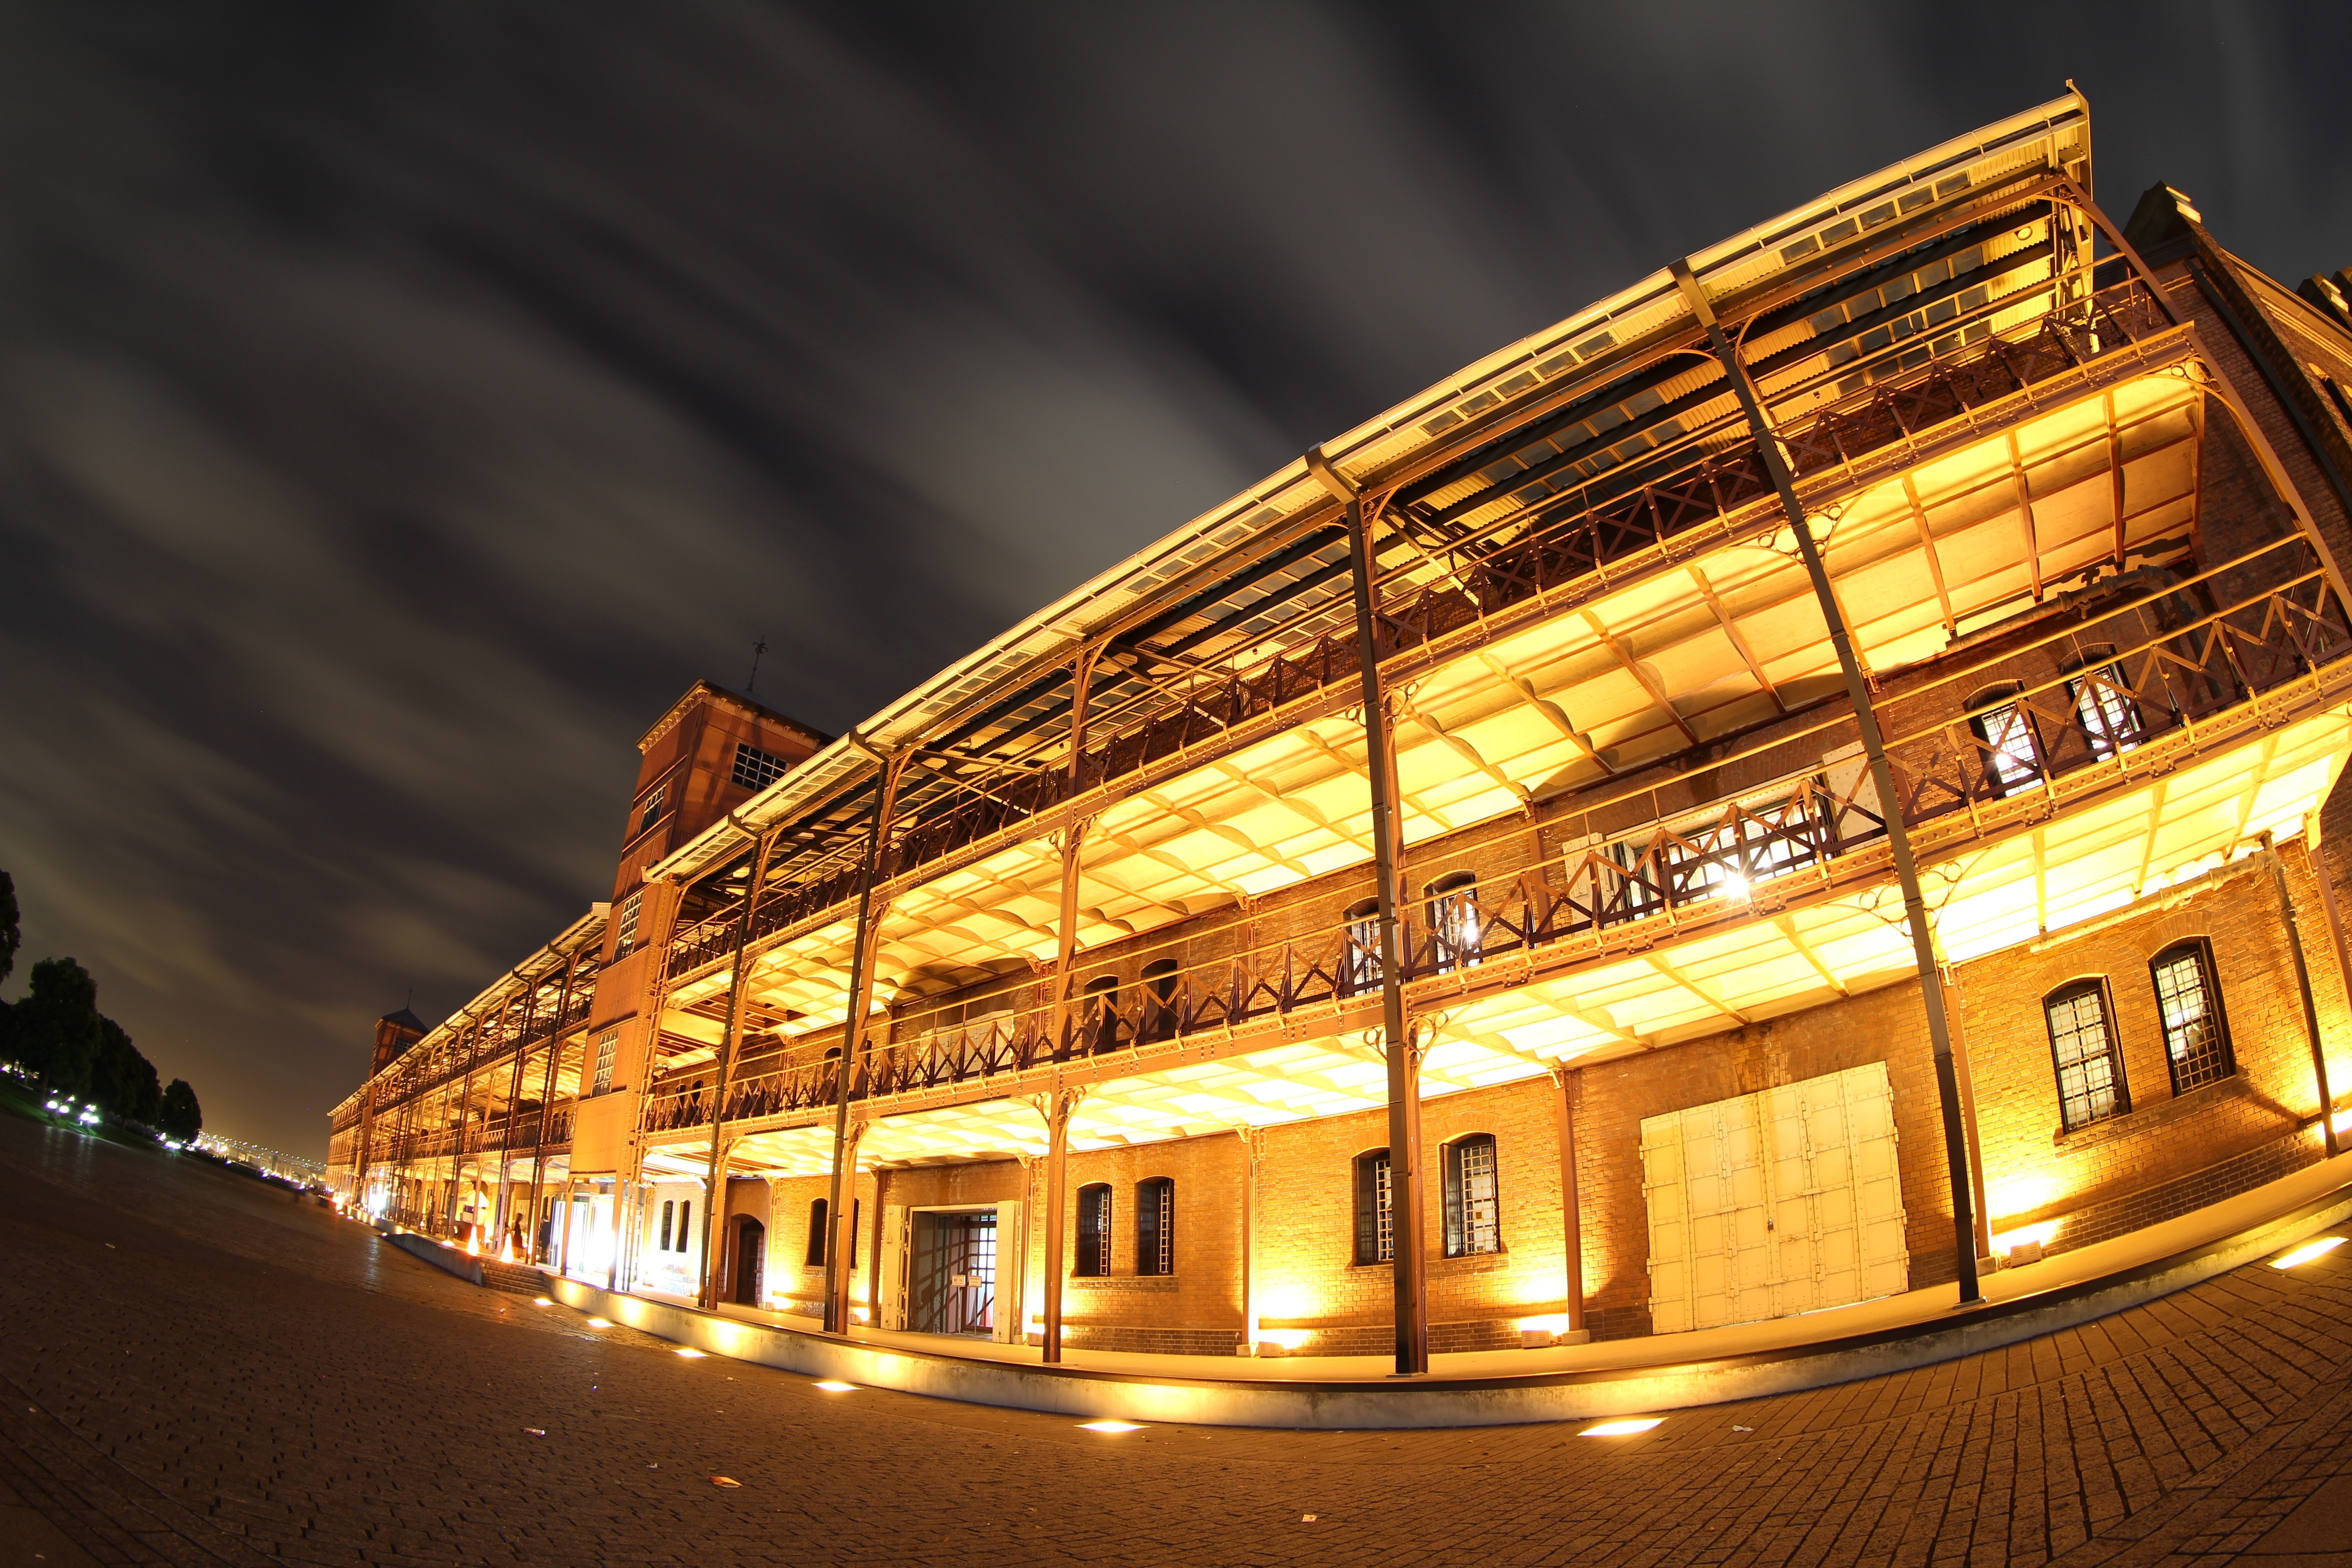
light, structure, night, evening, opera house, landmark, stadium, theatre, arena, sport venue